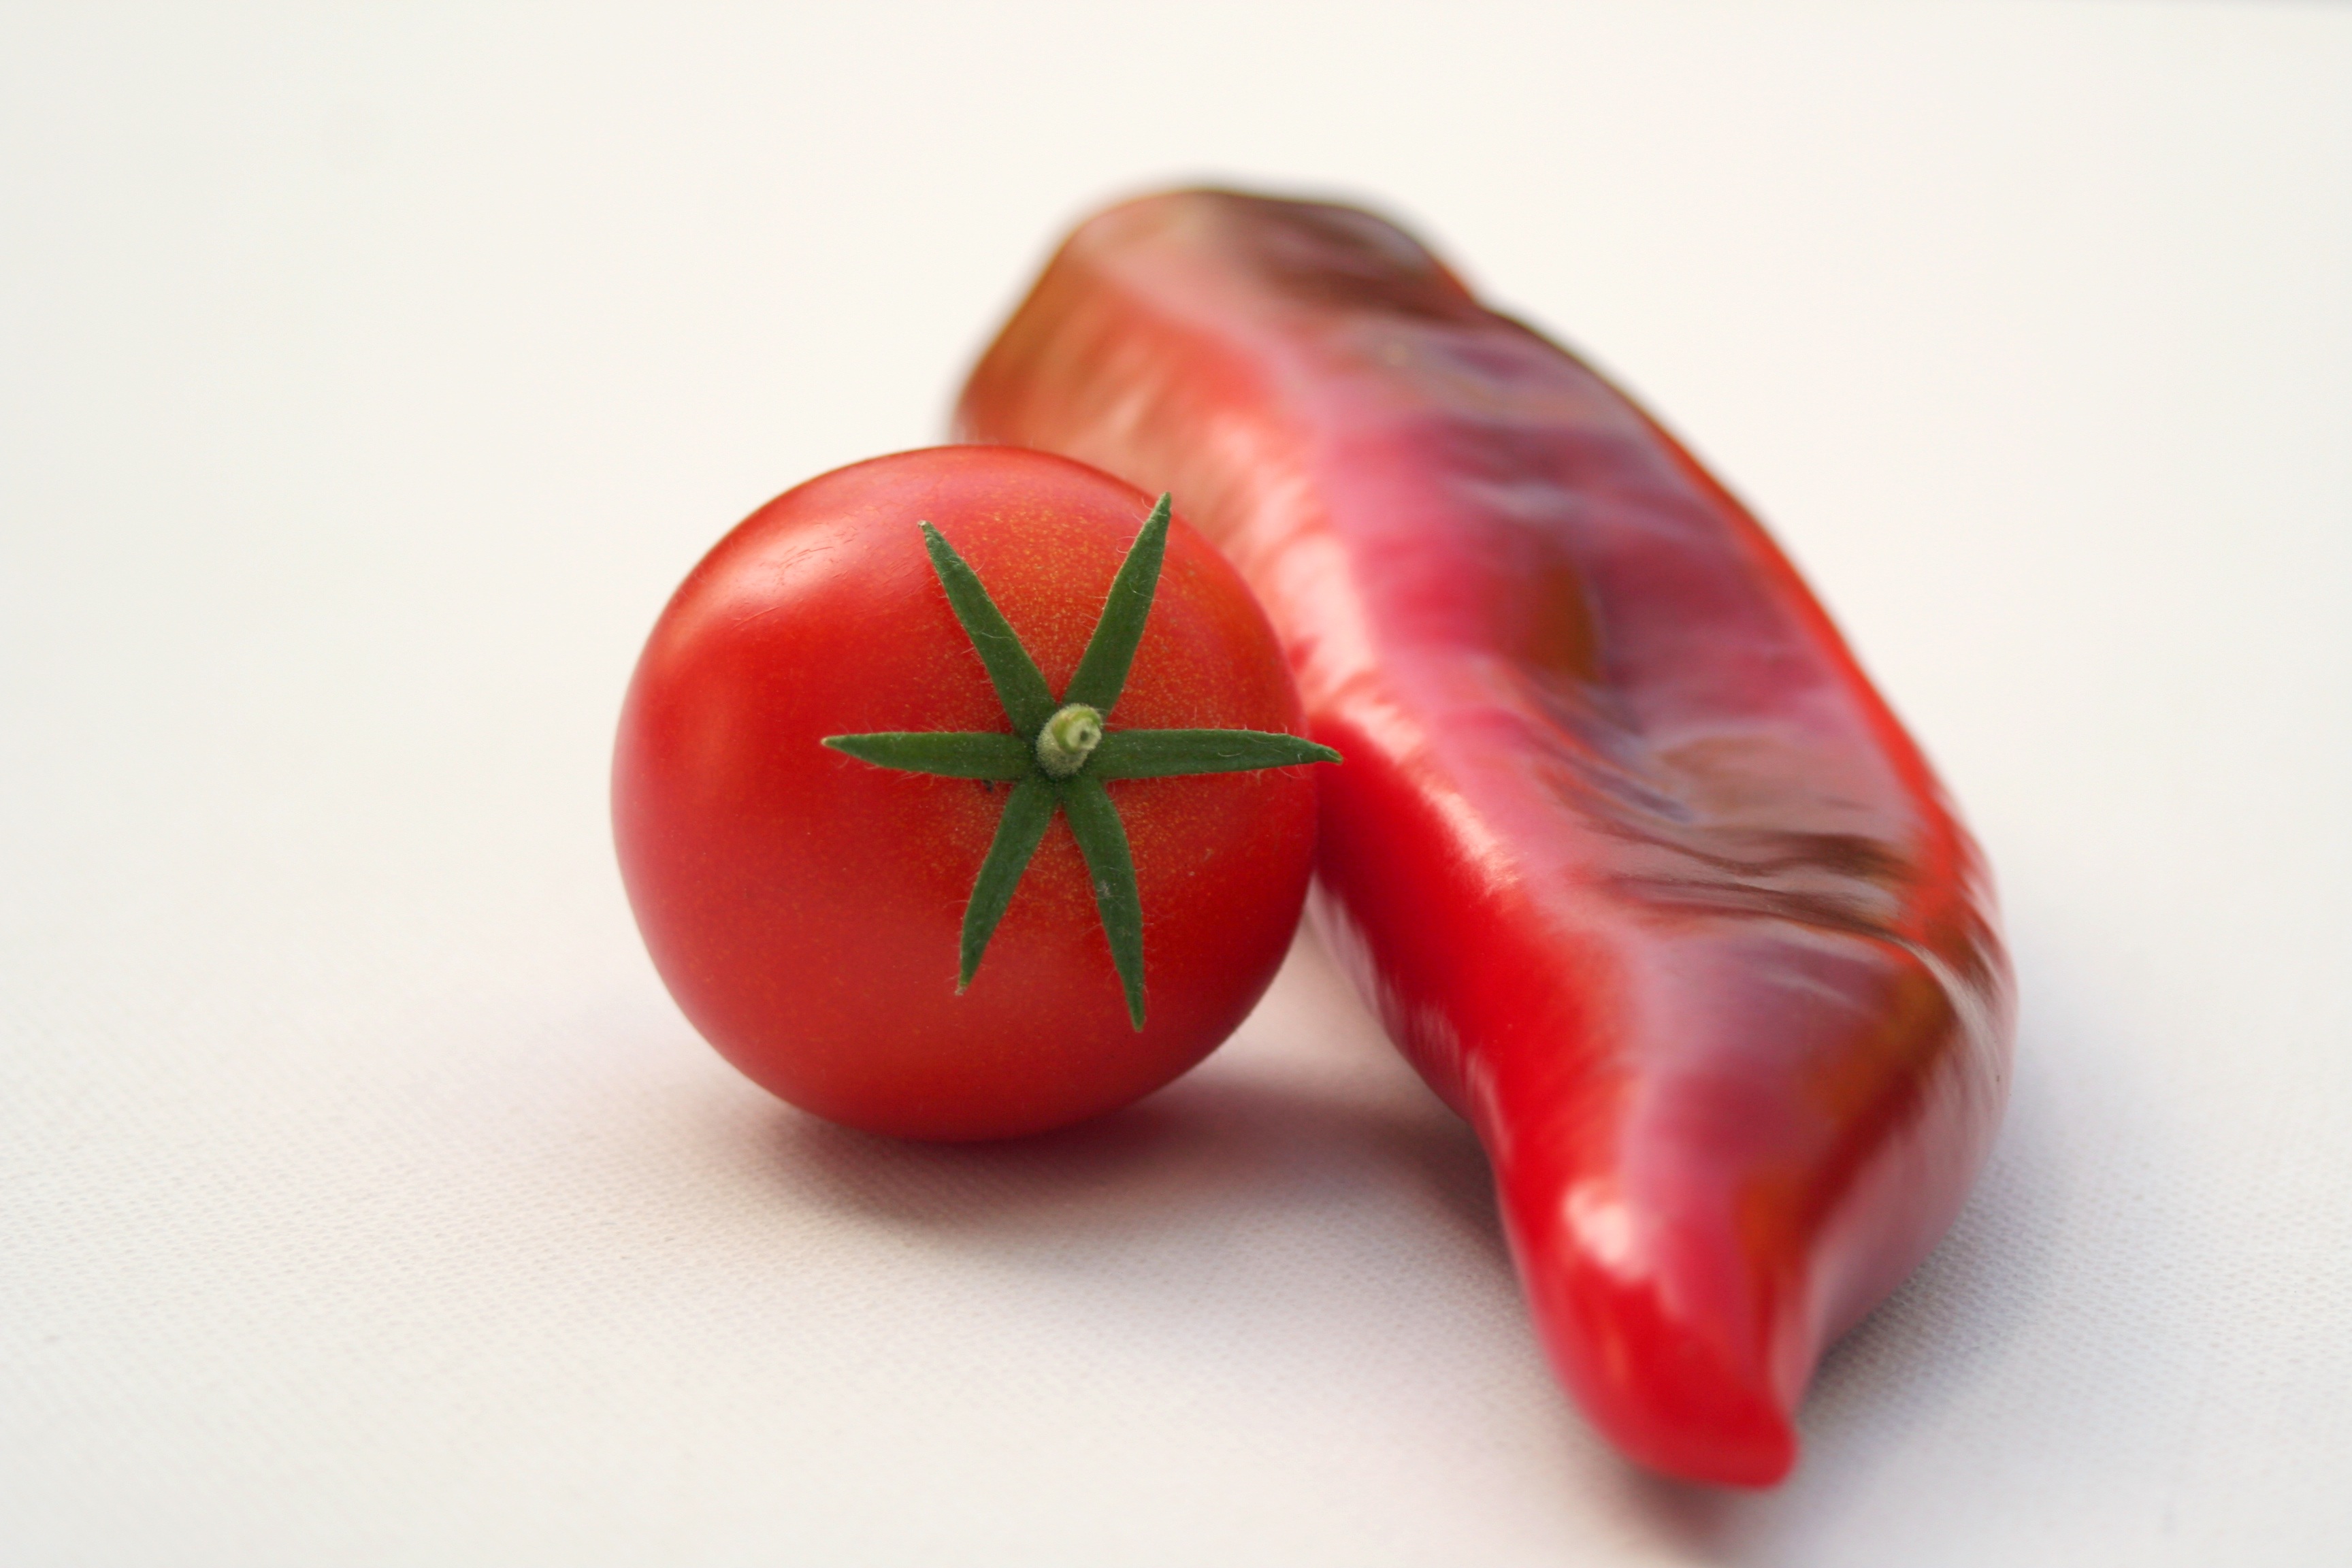
plant, fruit, summer, food, salad, red, produce, vegetable, garden, healthy, delicious, tomato, peppers, bell pepper, vegetarian, organ, crisp, vitamins, frisch, red pepper, vegetable garden, flowering plant, chili pepper, land plant, potato and tomato genus, peperoncini, bell peppers and chili peppers, pimiento